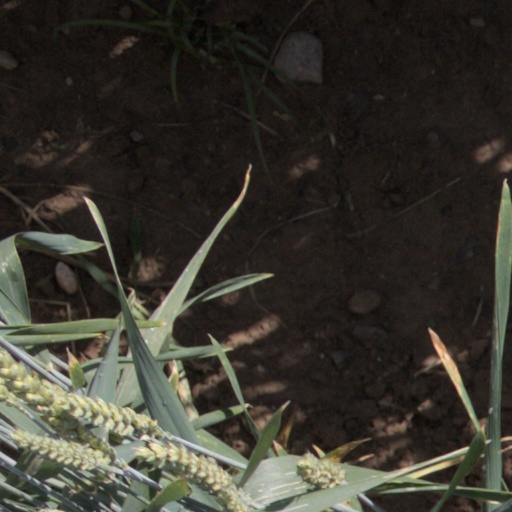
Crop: wheat